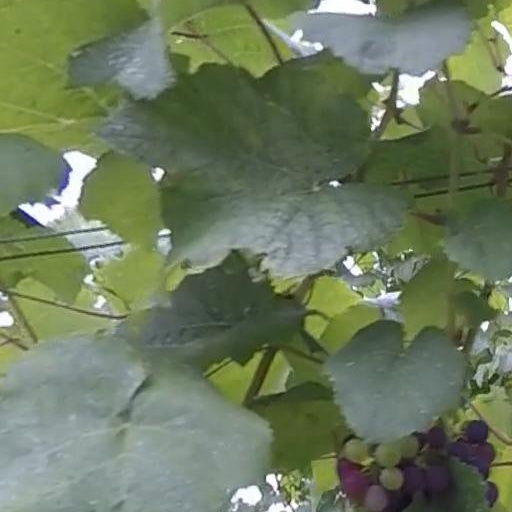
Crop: grape